IMZ-Ural

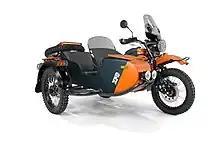
A Ural Gear Up Expedition in the Polar Dawn colorway. This is the company's top of the line motorcycle.

IMZ began exporting motorcycles in 1953, mostly to Soviet states and allies in the Global South. Over the next five decades, Ural motorcycles were exported to every corner of the Soviet Union and could be found as far afield as Western Europe, Southeast Asia, India, and even the U.S. In the 1970s, UK company Satra Motors imported Urals to sell under the Cossack Motorcycles brand. In 1994, an independent distributor called Ural-America began selling Urals in the United States. This set the foundations of Ural's presence in America and led directly to the formation of the current IMZ-Ural company.